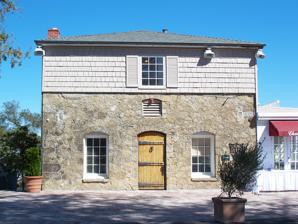
Building: Mountain Winery
Country: United States of America
Year built: 1901
United States historic place Paul Masson Mountain Winery U.S. National Register of Historic Places California Historical Landmark No. 733 Location 14831 Pierce Road, Saratoga, California Coordinates 37°15′37.34″N 122°3′53.77″W / 37.2603722°N 122.0649361°W / 37.2603722; -122.0649361 Built 1901 NRHP reference No. 83001239 CHISL No. 733 Significant dates Added to NRHP June 9, 1983 Designated CHISL 1960 The Mountain Winery , formerly the Paul Masson Mountain Winery , is a winery in Saratoga, California , United States , North America . It was founded by Paul Masson , a pioneer of the California wine industry. The winery became famous for its slogan, voiced by Orson Welles in television commercials: "We will sell no wine before its time." The winery is a California Historical Landmark (#733) and is listed on the National Register of Historic Places . History Masson originally worked for Charles Lefranc , one of a number of French immigrants who had expanded the viticulture introduced into the Santa Clara Valley by the Catholic mission fathers. After Lefranc's death in 1887, Masson had a short-lived partnership with Lefranc's son Henry. Masson bought out Henry's share in the Almaden Vineyards and in 1892, Masson introduced his first sparkling wine at Almaden, and he eventually became known as the "Champagne King of California". Early 20th century In 1901, Masson purchased the Saratoga property. He later centered his sparkling wine production here in Saratoga while other wines were developed at the Almaden operation. In 1905, on a knoll above the winery, Masson built his house, dubbed "The Chateau", where he developed a reputation as an unrivaled host. His wife Louise Masson was a prohibitionist and did not attend the lavish dinner parties held at The Chateau. Masson weathered the strains Prohibition placed on the wine industry by selling grapes to the wholesale market and by receiving a special dispensation to sell sacramental wines . After the 1906 San Francisco earthquake , Masson had the sandstone winery rebuilt using sandstone blocks from the Saratoga Wine Company's building on Big Basin Way, which had also been destroyed. At the same time, the ancient entrance portal from St. Patrick's Church in San Jose , another structure claimed by the quake, was added to the structure. Recent history In 1952, wine making ceased. A series of concerts began six years later, in 1958. These concerts featured famous performers such as Ella Fitzgerald , Tony Bennett , Aimee Mann , Ringo Starr , Stevie Wonder , Ray Charles , The Beach Boys , Santana , Airto Moreira , and Flora Purim . In the late 1970s and early 1980s, a famous chess tournament was held annually on the grounds of the winery, becoming a regional fixture during the early years of Silicon Valley . Around 2000, the owners hired winemaker Jeffrey Patterson to restart winemaking at the site. The vineyards were reestablished at the Mountain Winery in 2004. On August 19, 2010, during a concert featuring folk band The Swell Season , a concert attendee leapt to his death from the roof of the venue onto the stage. The death was deemed a suicide . In 2011, the concert series was produced in affiliation with Live Nation for the last time. Since 2012, each season of the concert series has been produced by AEG Live. References